Reassemblage (album)

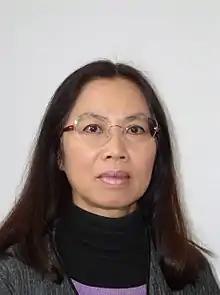
Like Trinh T. Minh-ha's documentary film of the same name, "Reassemblage" perceives music cultures from around the globe without giving any meaning to it.

"Reassemblage" uses a method similar to Vietnamese filmmaker Trinh T. Minh-ha's 1982 documentary film that it is named after, where it perceives music cultures from around the globe without giving any meaning to it. As Doran explained, “I think a lot of the point of her film, which is a very feminist take on this footage that she’s shot, is that we can’t really just ascribe our own external meaning on images of other people, because meaning is easily lost when you’re from another culture looking into someone else’s vantage point." All of the virtual instruments are played at the same time in attempts unforeseen to the listener as part of Doran's "fourth world Japan" concept, identical to the "fourth world" concept of American composer Jon Hassell. The concept involves instruments coming together to make a virtual world where they co-exist with each other.